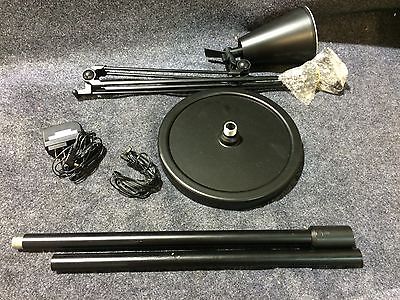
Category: lamp